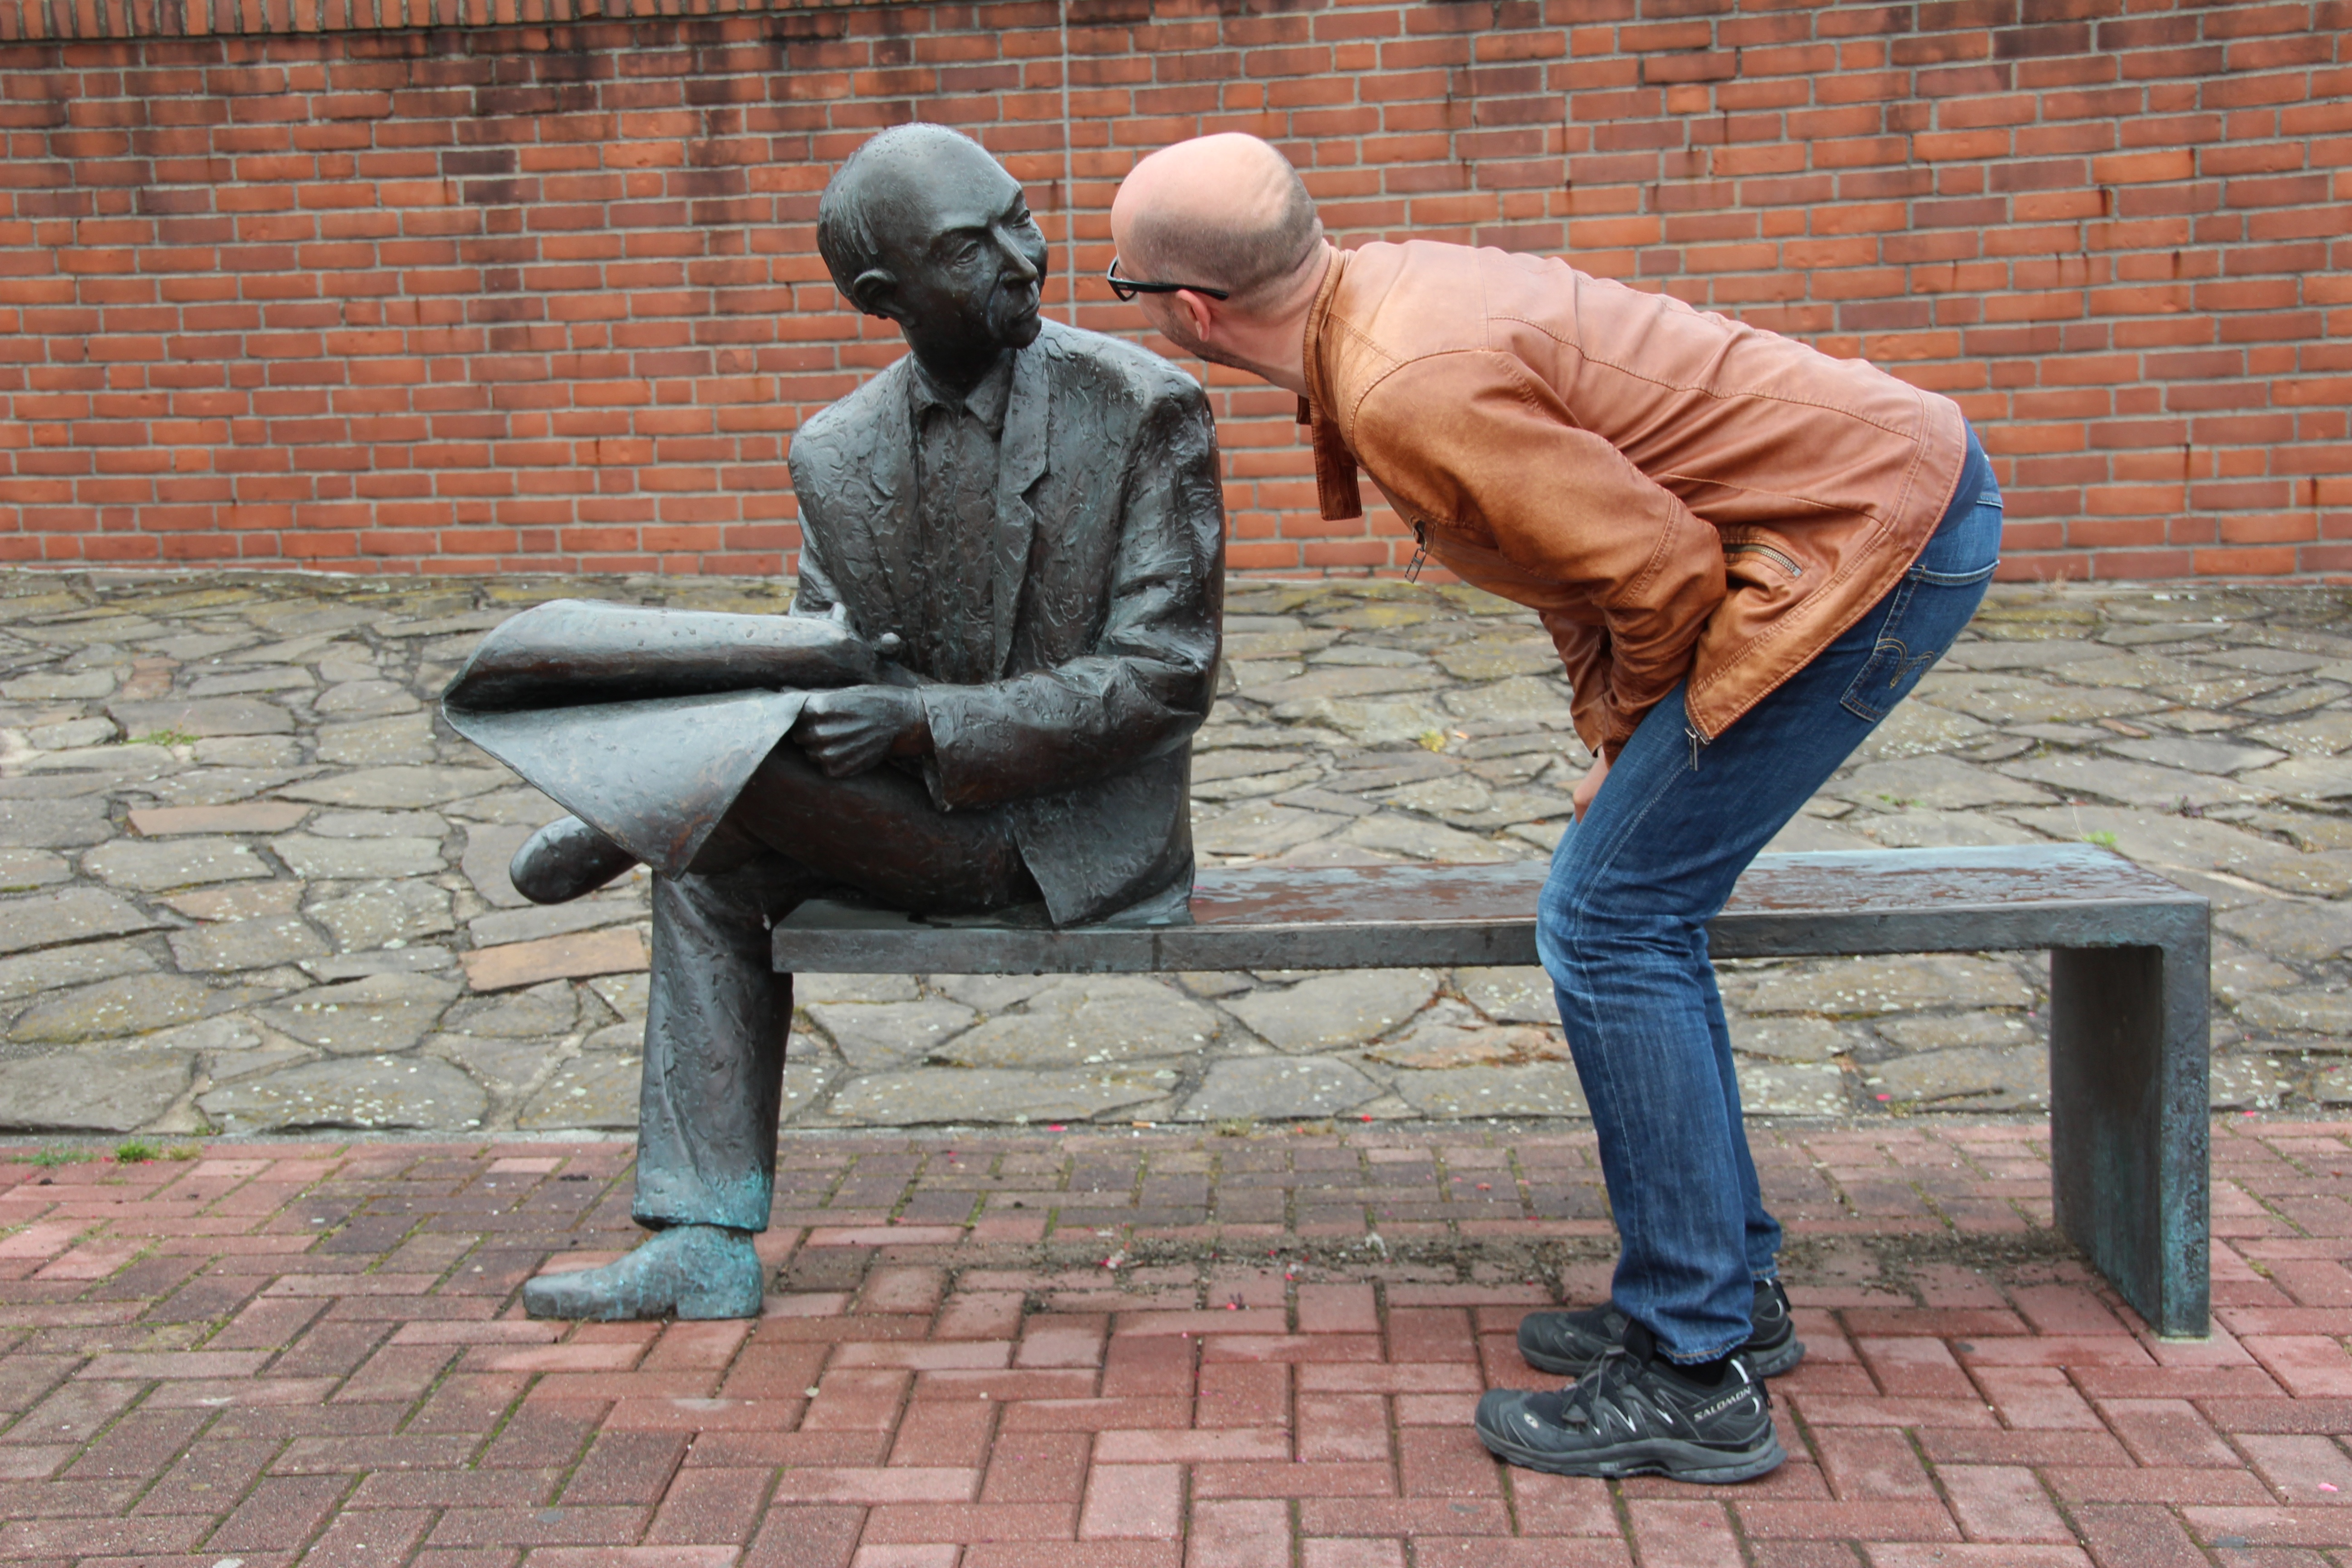
man, person, stone, male, statue, sitting, fig, talk, sculpture, men, art, figures, wonders, human positions